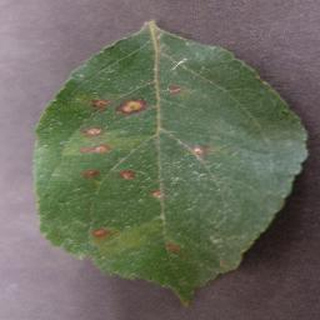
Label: apple_cedar_apple_rust